European Cargo

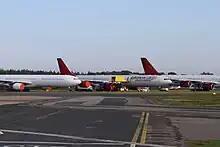
A European Cargo A340-600, at Bournemouth Airport in October 2023.

European Cargo operates a fleet of Airbus A340 airliners in both cargo and passenger configurations. Parent company European Aviation has an additional 2 Boeing 737-300s.